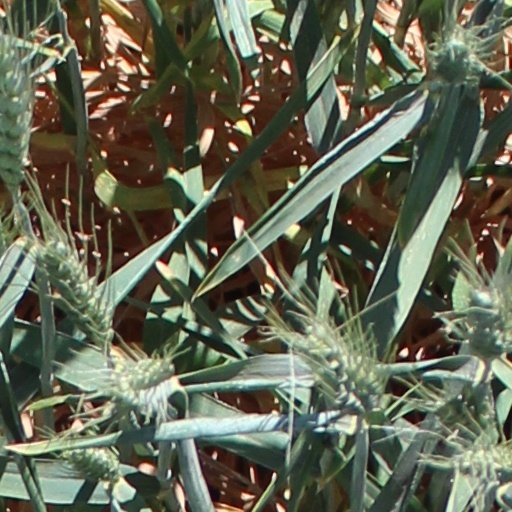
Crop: wheat